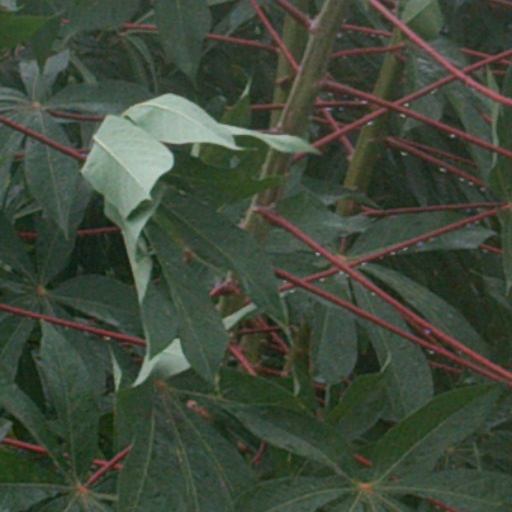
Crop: cassava